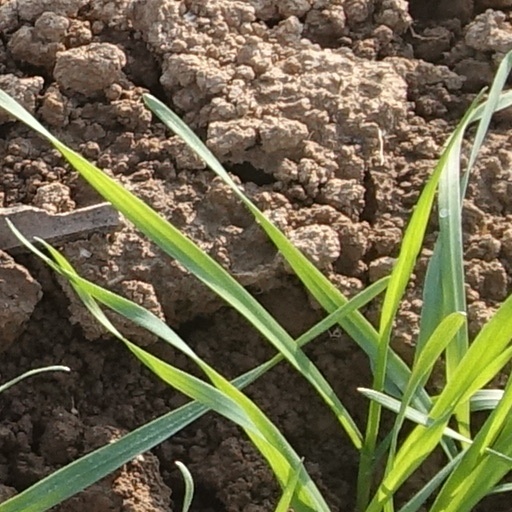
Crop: wheat